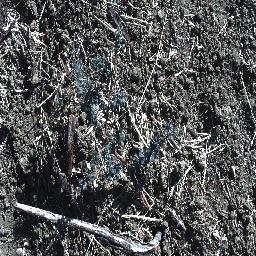
Label: prickly_acacia